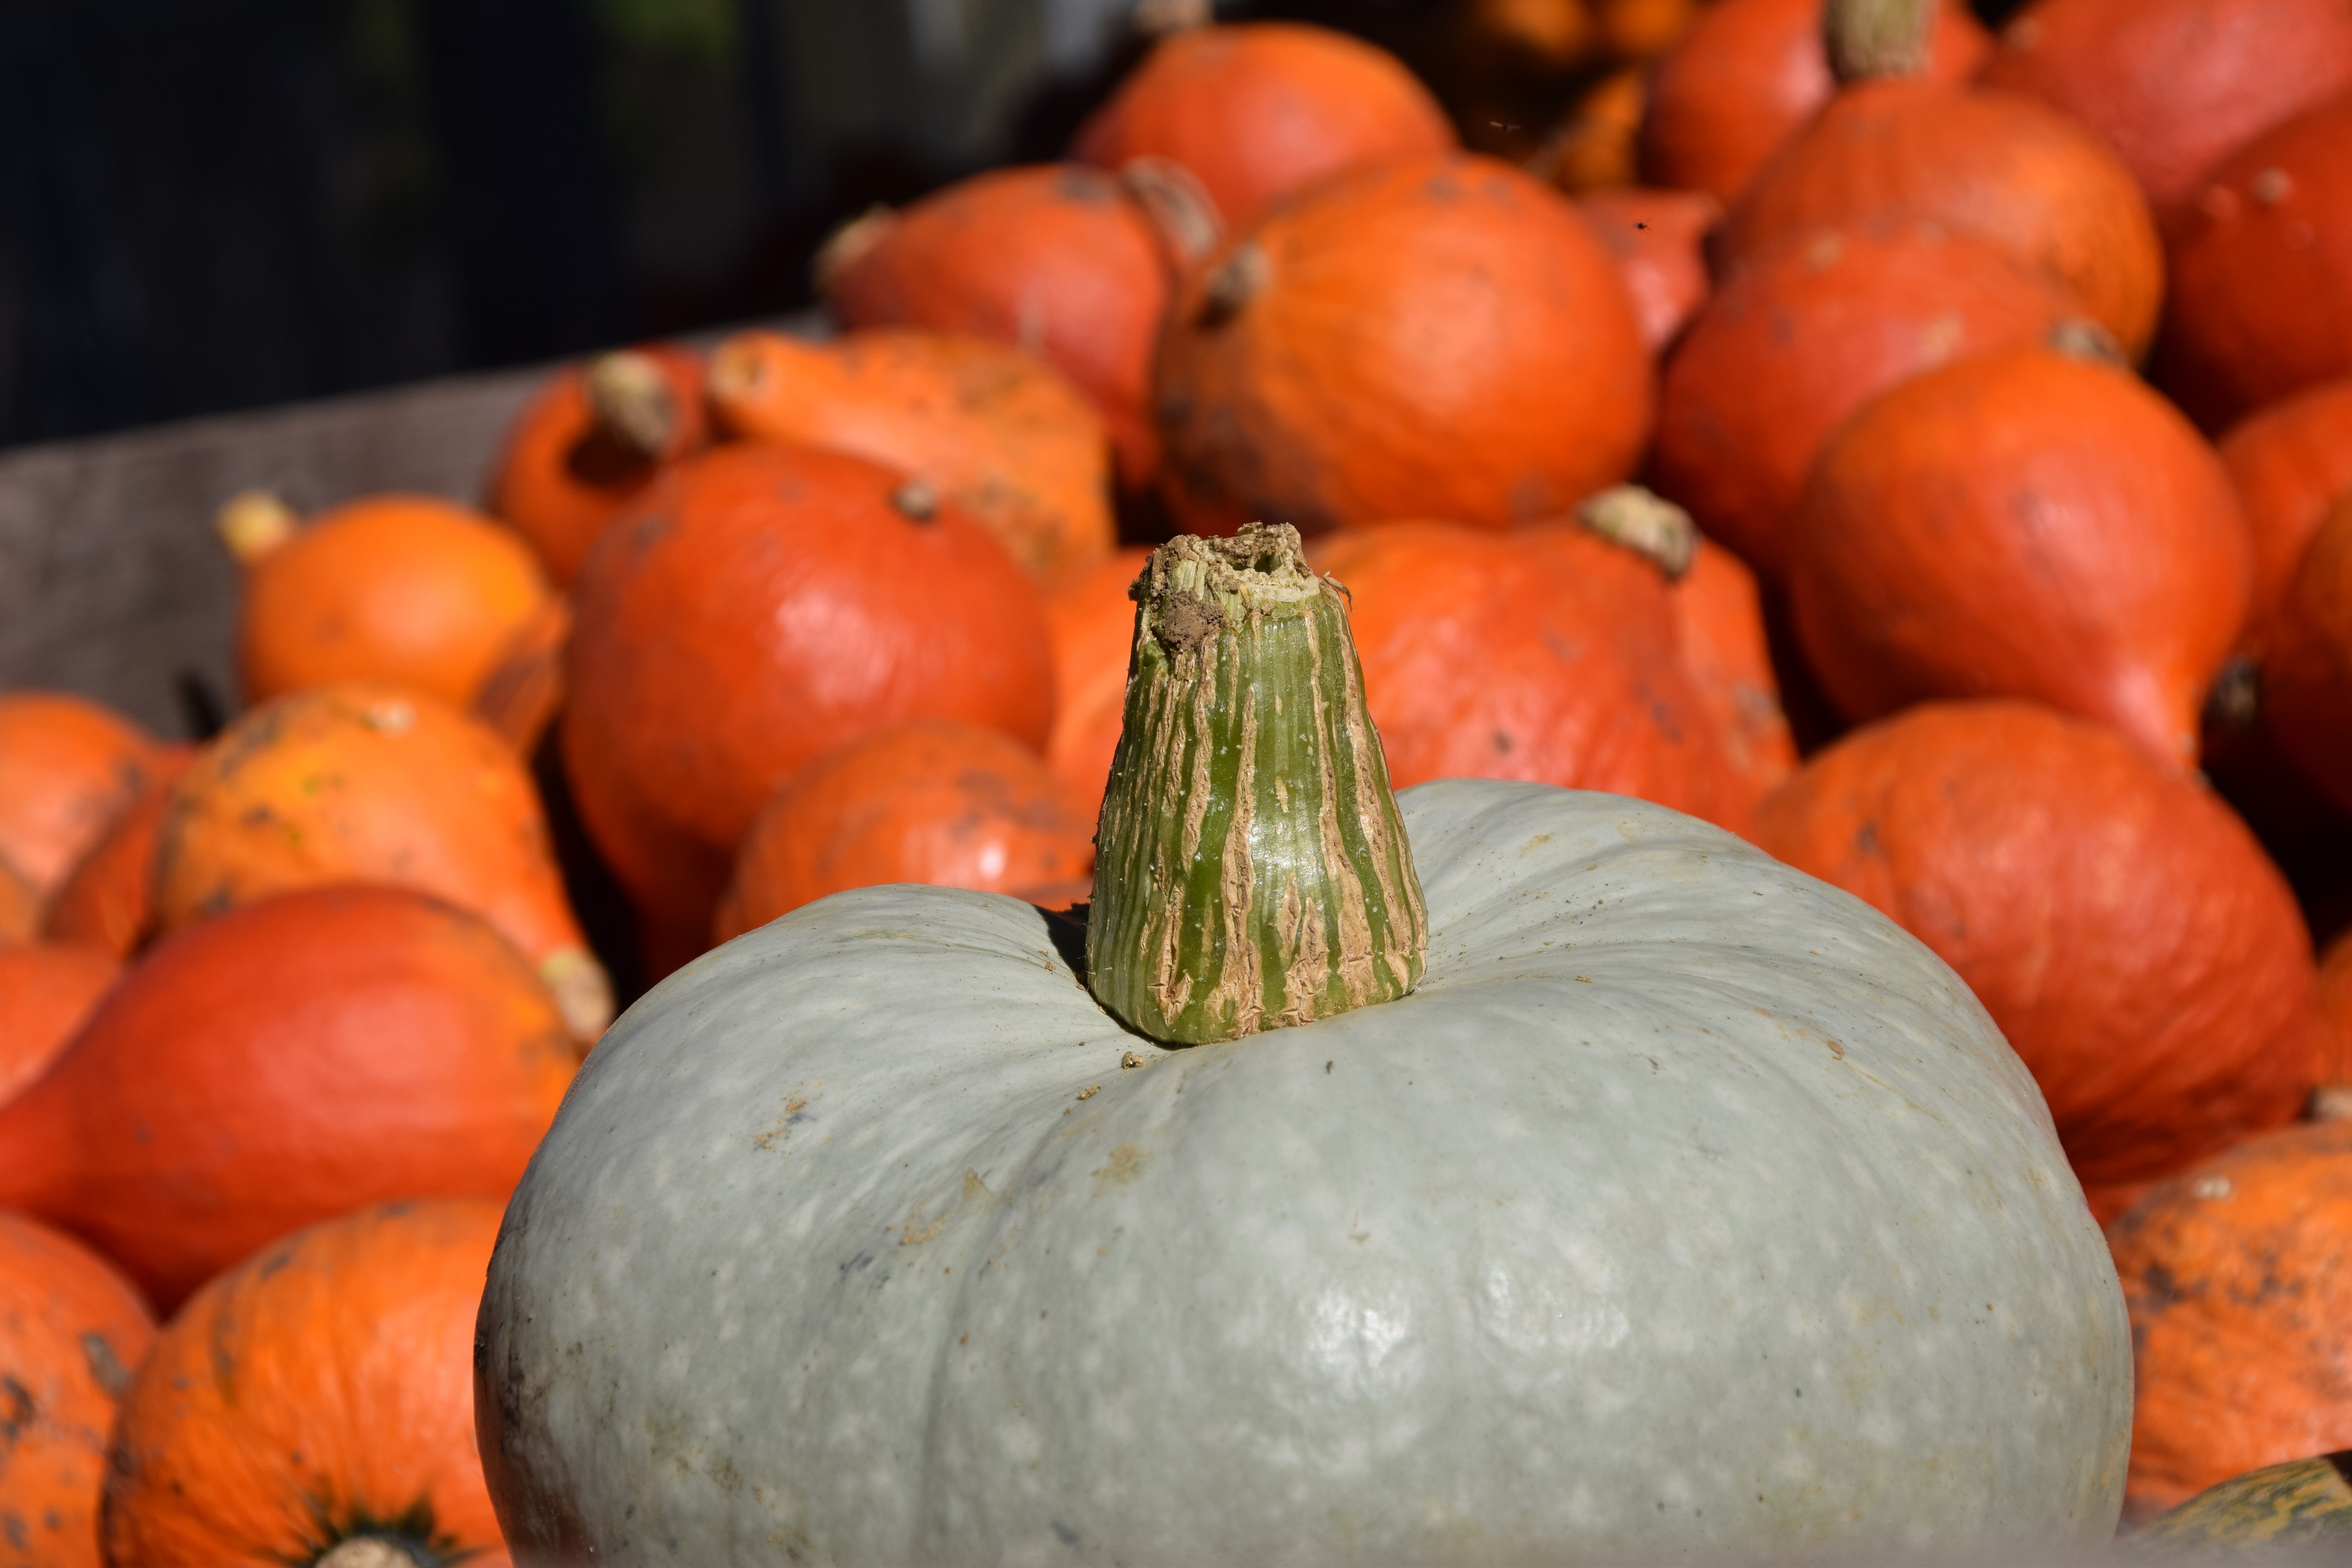
nature, plant, fruit, orange, food, green, produce, vegetable, pumpkin, agriculture, garden, gourd, vegetables, calabaza, cucurbita, hokkaido, bio, ecologically, winter squash